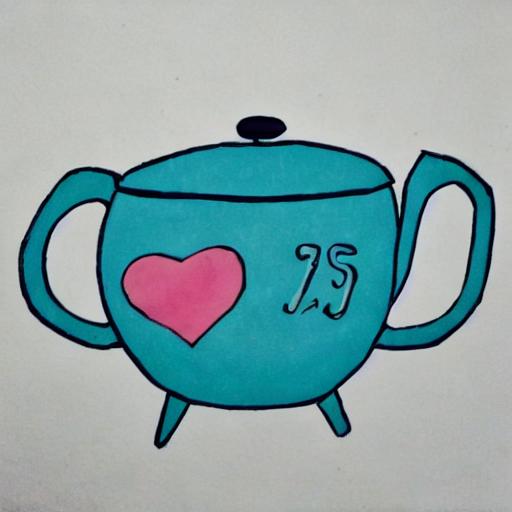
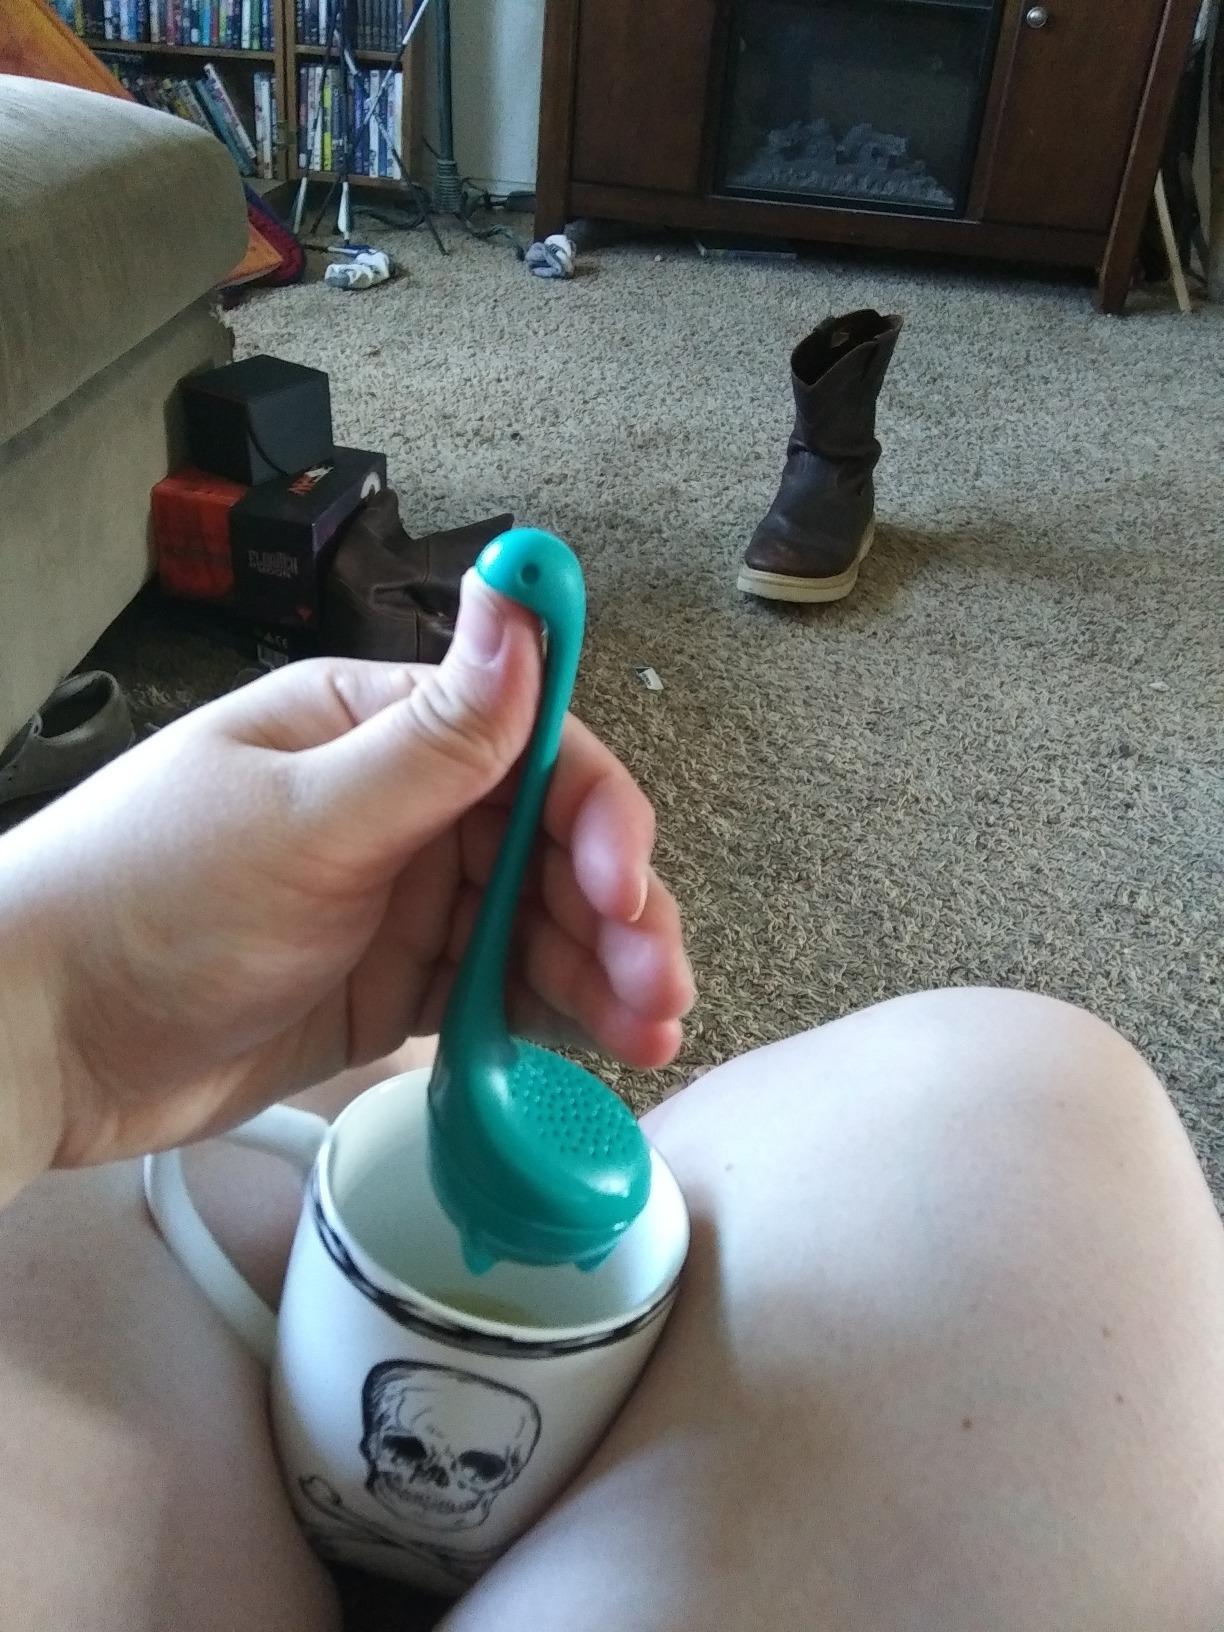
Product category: items_tea
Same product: no